Piccadilly Gardens

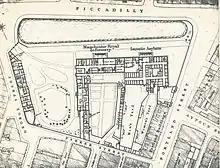
1845 map of the Royal Infirmary on Piccadilly

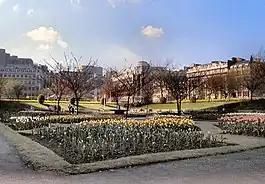
The sunken gardens in Piccadilly were laid out c.1930 (pictured here in 1979)

In 1755, with the assent of Sir Oswald Mosley, the Manchester Royal Infirmary was built here. In 1763, the Manchester Royal Lunatic Asylum was built next to the Manchester Royal Infirmary. It later moved to Cheadle in 1849, and is now Cheadle Royal Hospital.